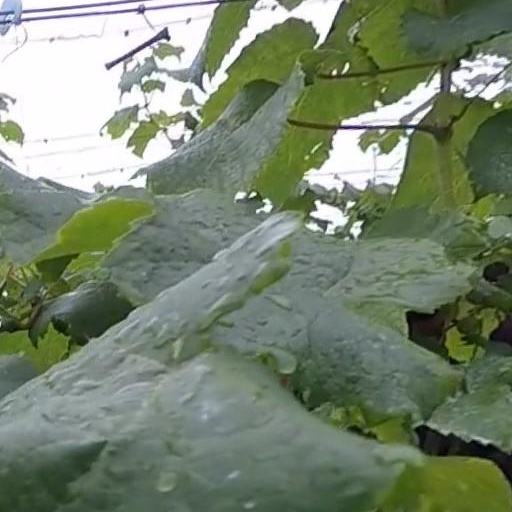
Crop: grape